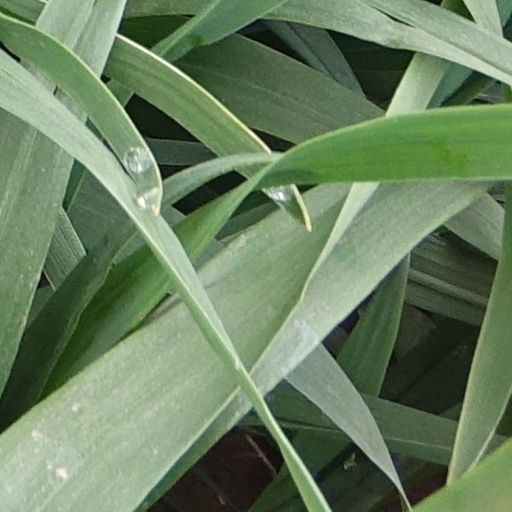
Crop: wheat